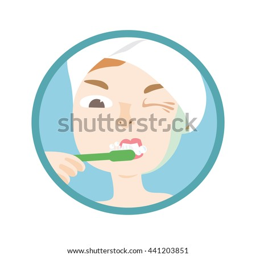
young lady brushing her teeth looking through the mirror .